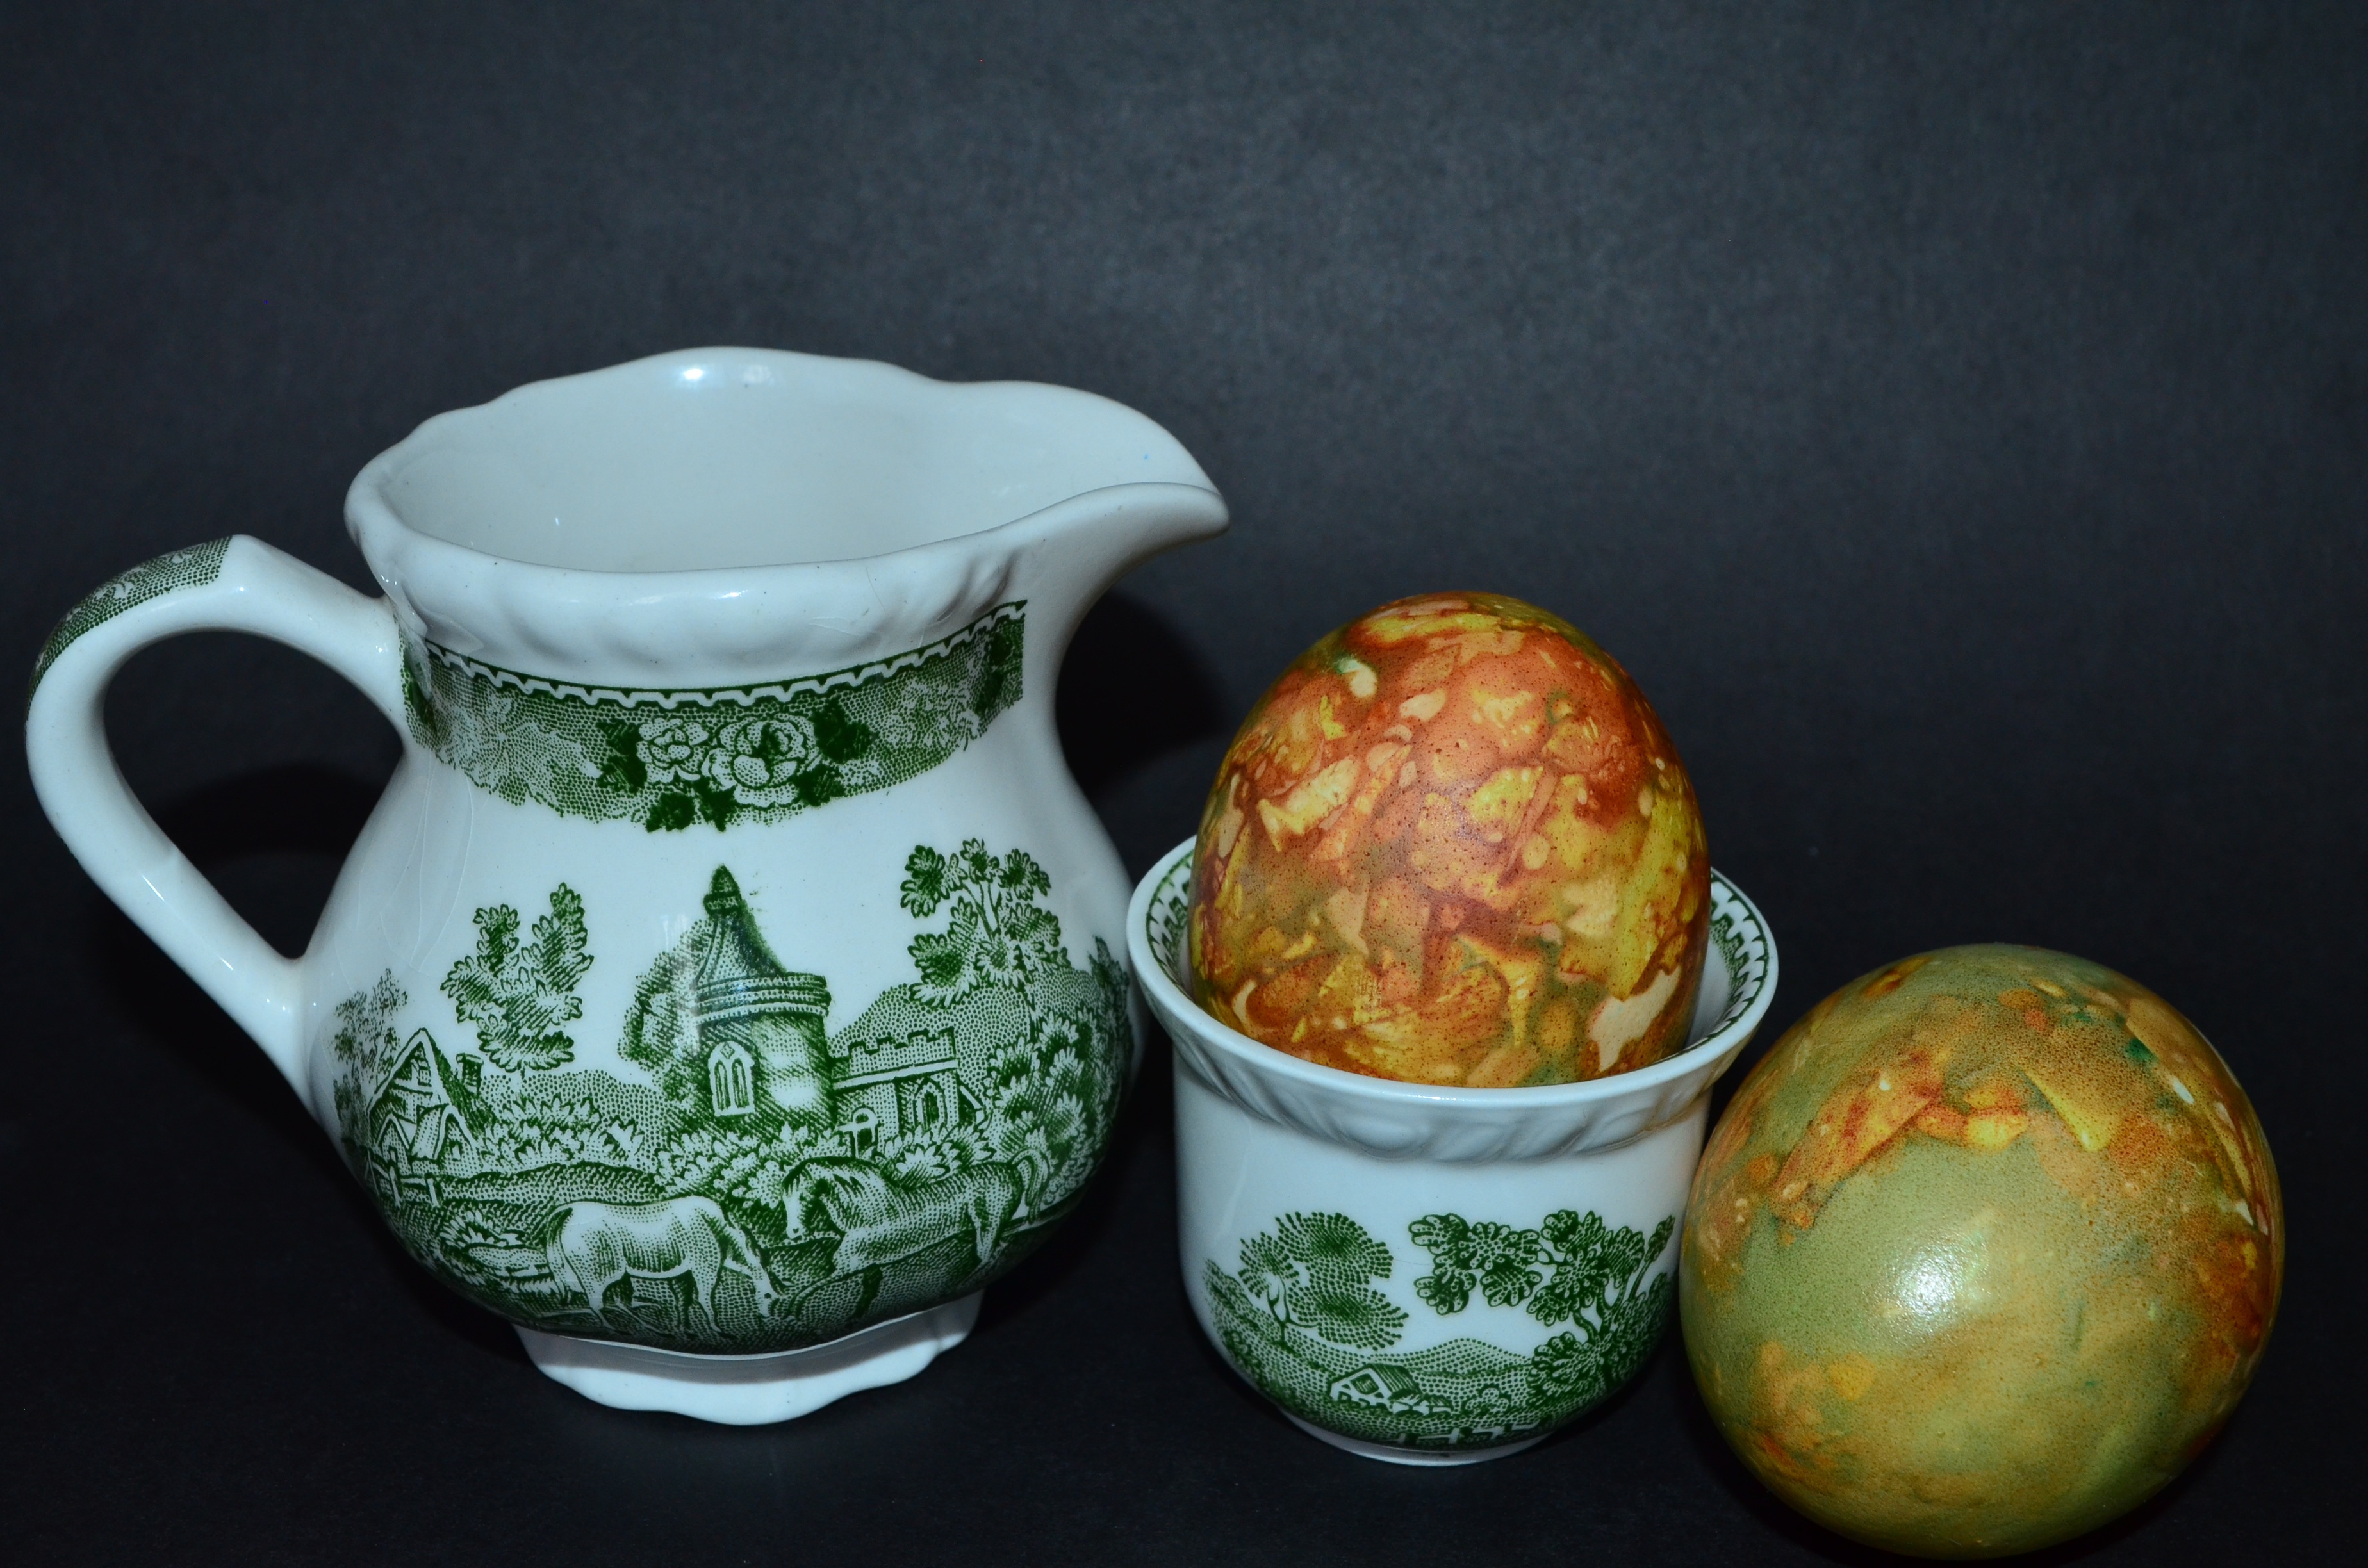
glass, green, saucer, ceramic, black, still life, tableware, material, art, eggs, porcelain, milkman, painted eggs